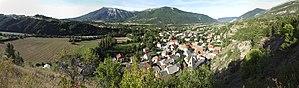
Panorama de La Roche-des-Arnauds
La Roche-des-Arnauds est une commune française située dans le département des Hautes-Alpes en région Provence-Alpes-Côte d'Azur, à proximité de Gap.